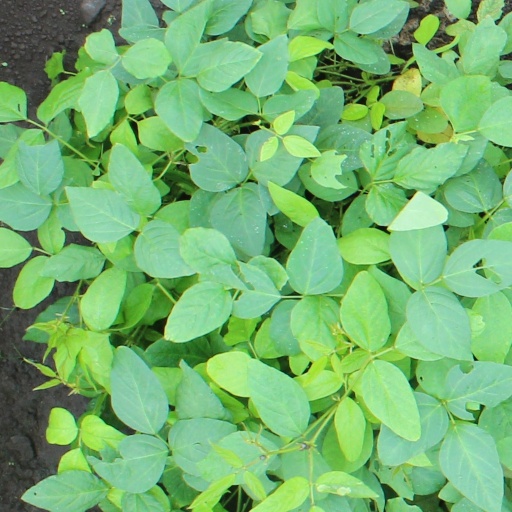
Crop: soybean